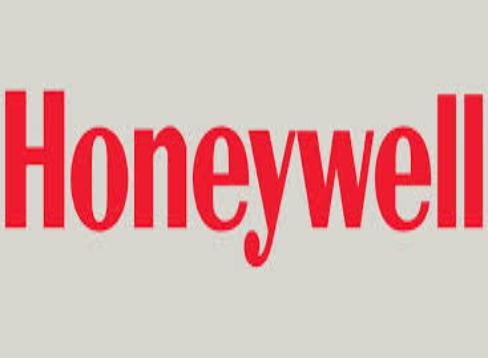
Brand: Honeywell
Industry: Necessities